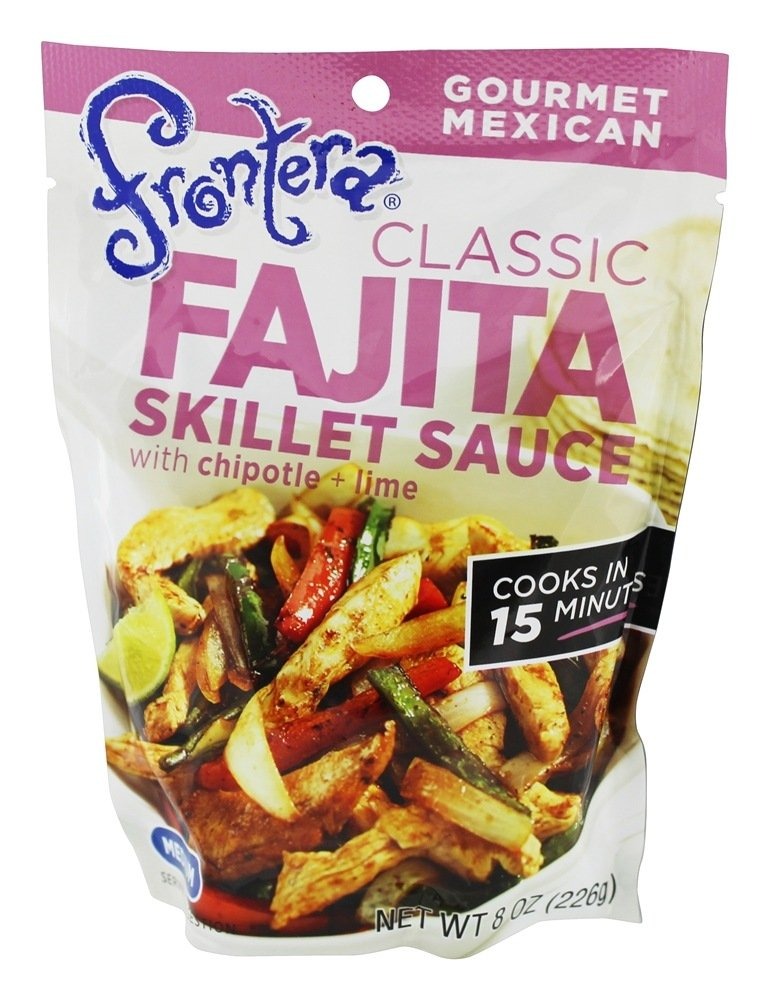
Item Name: Frontera Fajita Skillet Pouch - 8 oz
Bullet Point: Great Product
Value: 1.0
Unit: Ounce

Price: 2.24